Candyman (Christina Aguilera song)

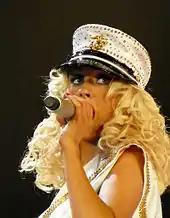
A blonde woman performing on a microphone

Aguilera first performed "Candyman" during a concert held in front of 1,500 fans and invited guests in London on July 20, 2006. The 40-minute concert comprised songs from the then-upcoming "Back to Basics" and other songs, including "Lady Marmalade" (2001) and "Beautiful" (2002). MTV UK wrote, "The gig reflected the jazz club mood of Christina's new album, with a swinging brass-heavy backing band and fit dancers bounding sexily around the stage". On September 8, 2006, Aguilera performed "Candyman" at Fashion Rocks in a white sailor suit with cap. The performance included photos of jazz standard artists that appeared on the backdrop. She also performed "Candyman" on "Dick Clark's New Year's Rockin' Eve" on December 31, 2006, and at the halftime show of the 2007 NBA All-Star Game.